Electrodynamic suspension

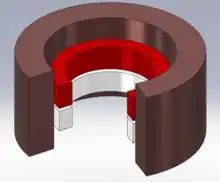
3D-image of an axially magnetized ring magnet surrounded by a copper cylinder. The metal ring around the outside spins and the currents generated when it is off-center relative to the magnet push it back into alignment.

Electrodynamic bearings (EDB) are a novel type of bearing that is a passive magnetic technology. EDBs do not require any control electronics to operate. They work by the electrical currents generated by motion causing a restoring force.